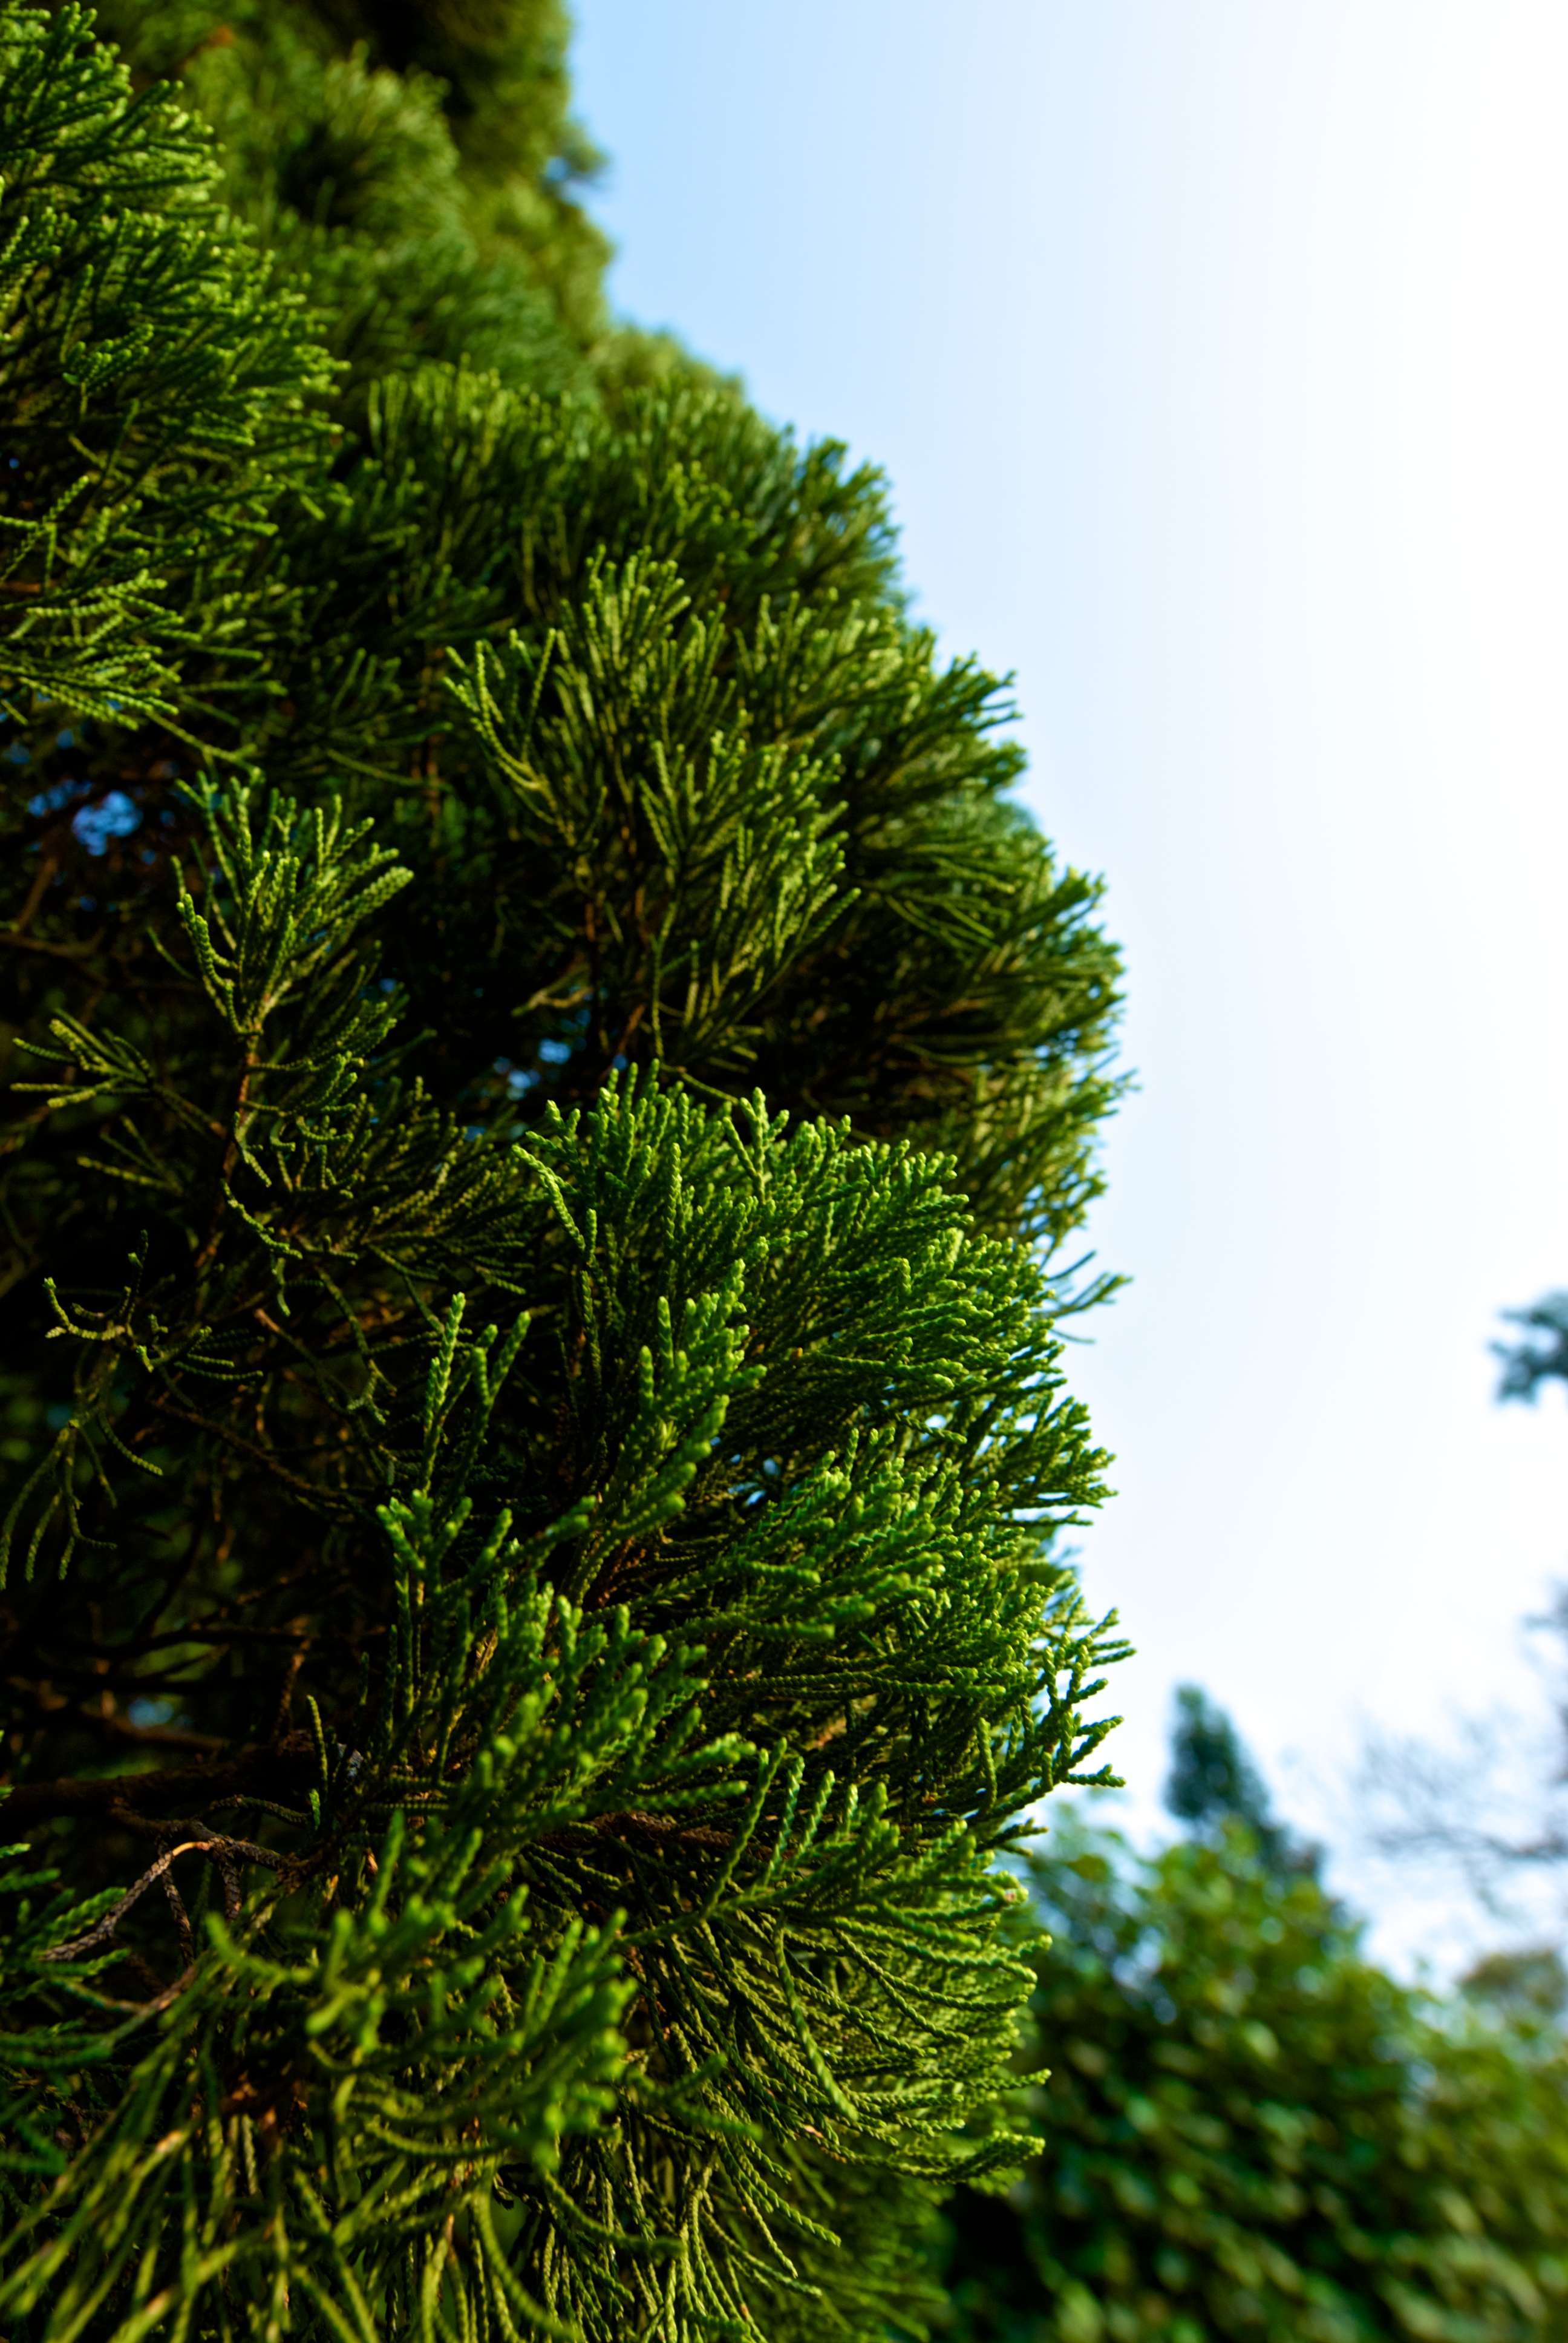
tree, nature, forest, grass, branch, plant, sky, leaf, green, evergreen, botany, blue, fir, christmas tree, conifer, trees, spruce, shrub, canton, guangzhou, birthday, larch, ecosystem, biome, pine family, woody plant, temperate coniferous forest, land plant